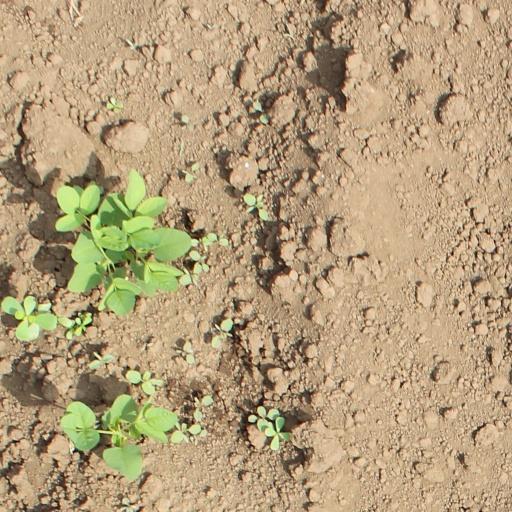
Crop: soybean